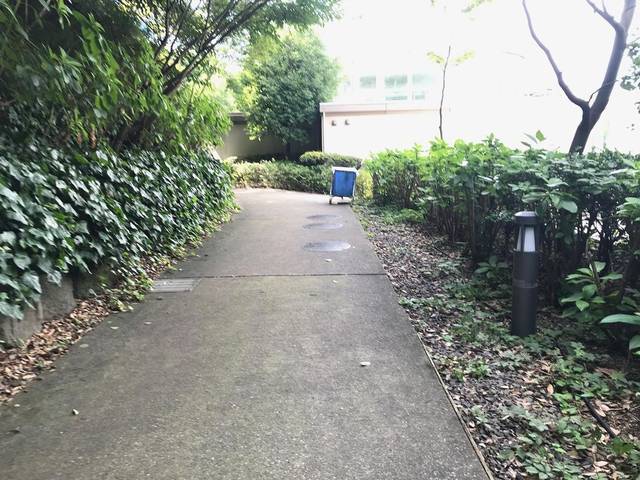
Region: Japan
Coordinates: 35.656, 139.748